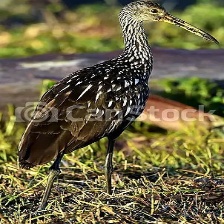
Species: LIMPKIN
Scientific name: ARAMUS GUARAUNA